Malta Memorial

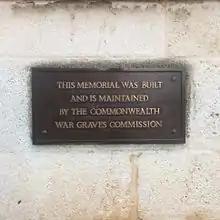
Plaque informing the public at the start of the walkway

The Malta Memorial is a war memorial monument to the 2,298 Commonwealth aircrew who lost their lives in the various Second World War air battles and engagements around the Mediterranean, whilst serving with the Commonwealth Air Forces flying from bases in Austria, Italy, Sicily, islands of the Adriatic and Mediterranean, Malta, Tunisia, Algeria, Morocco, West Africa, Yugoslavia and Gibraltar, and who have no known grave.